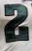
Number: 2